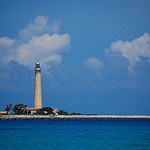
Label: sea